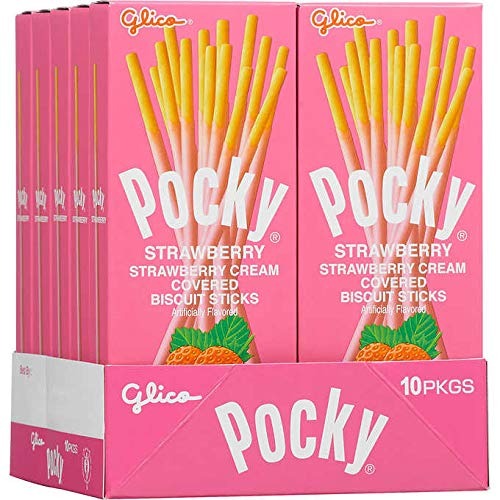
Item Name: POCKY STRAWBERRY 10CT 1.41OZ
Bullet Point 1: Strawberry heaven on a stick, the fragrance says it all
Bullet Point 2: Strawberry cream covered biscuit sticks
Bullet Point 3: 1box / 47g 1.66 oz
Bullet Point 4: 10 boxes / tray
Product Description: Did you know that Pocky is the most popular strawberry flavored covered biscuit in Japan? Strawberry Pocky is made from expertly crafted biscuit dough that uses the highest quality flour, and strawberry cream made from crushed strawberries and plenty of milk. Combine that with an easy-to-handle stick that keeps the cream off of your hands, and you've got the ultimate in snacking heaven. With plenty of sticks in each box, Pocky is about sharing happiness with friends, family, co-workers--anyone, anytime, anywhere! Just open a box, pass it around, and watch the smiles and happiness spread.
Value: 14.1
Unit: Ounce

Price: 1.59